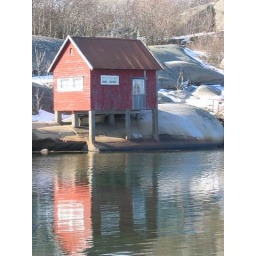
The little red house by the sea.